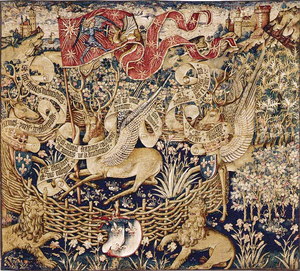
Tapisserie aux cerfs ailés du Musée départemental des Antiquités de Rouen.
Le cerf élaphe est un grand cervidé des forêts tempérées d'Europe, d'Afrique du Nord, d'Amérique du Nord et d'Asie. Son nom est un pléonasme car « élaphe » signifie déjà « cerf » en grec.
En héraldique, on blasonne par France, un assemblage de fleurs de lys d'or sur champ d'azur. Il se décline en deux versions :